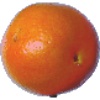
Label: Tangelo 1